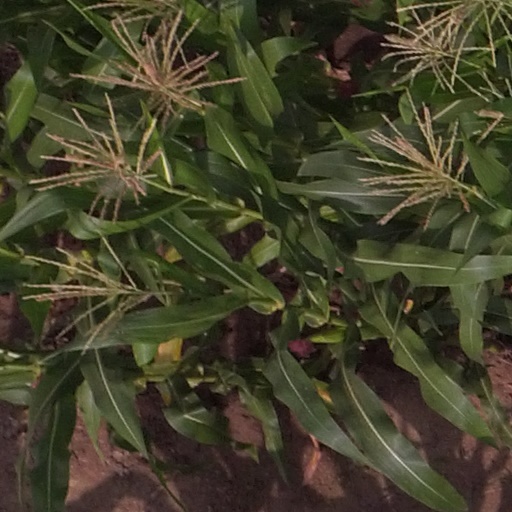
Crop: maize; corn